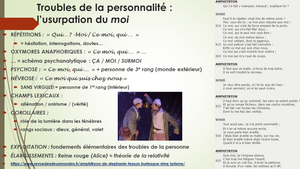
Amphitryon
Le double désigne tout ce qui fait référence à la dualité de l'être humain.